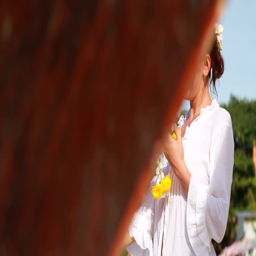
happy woman on the islands